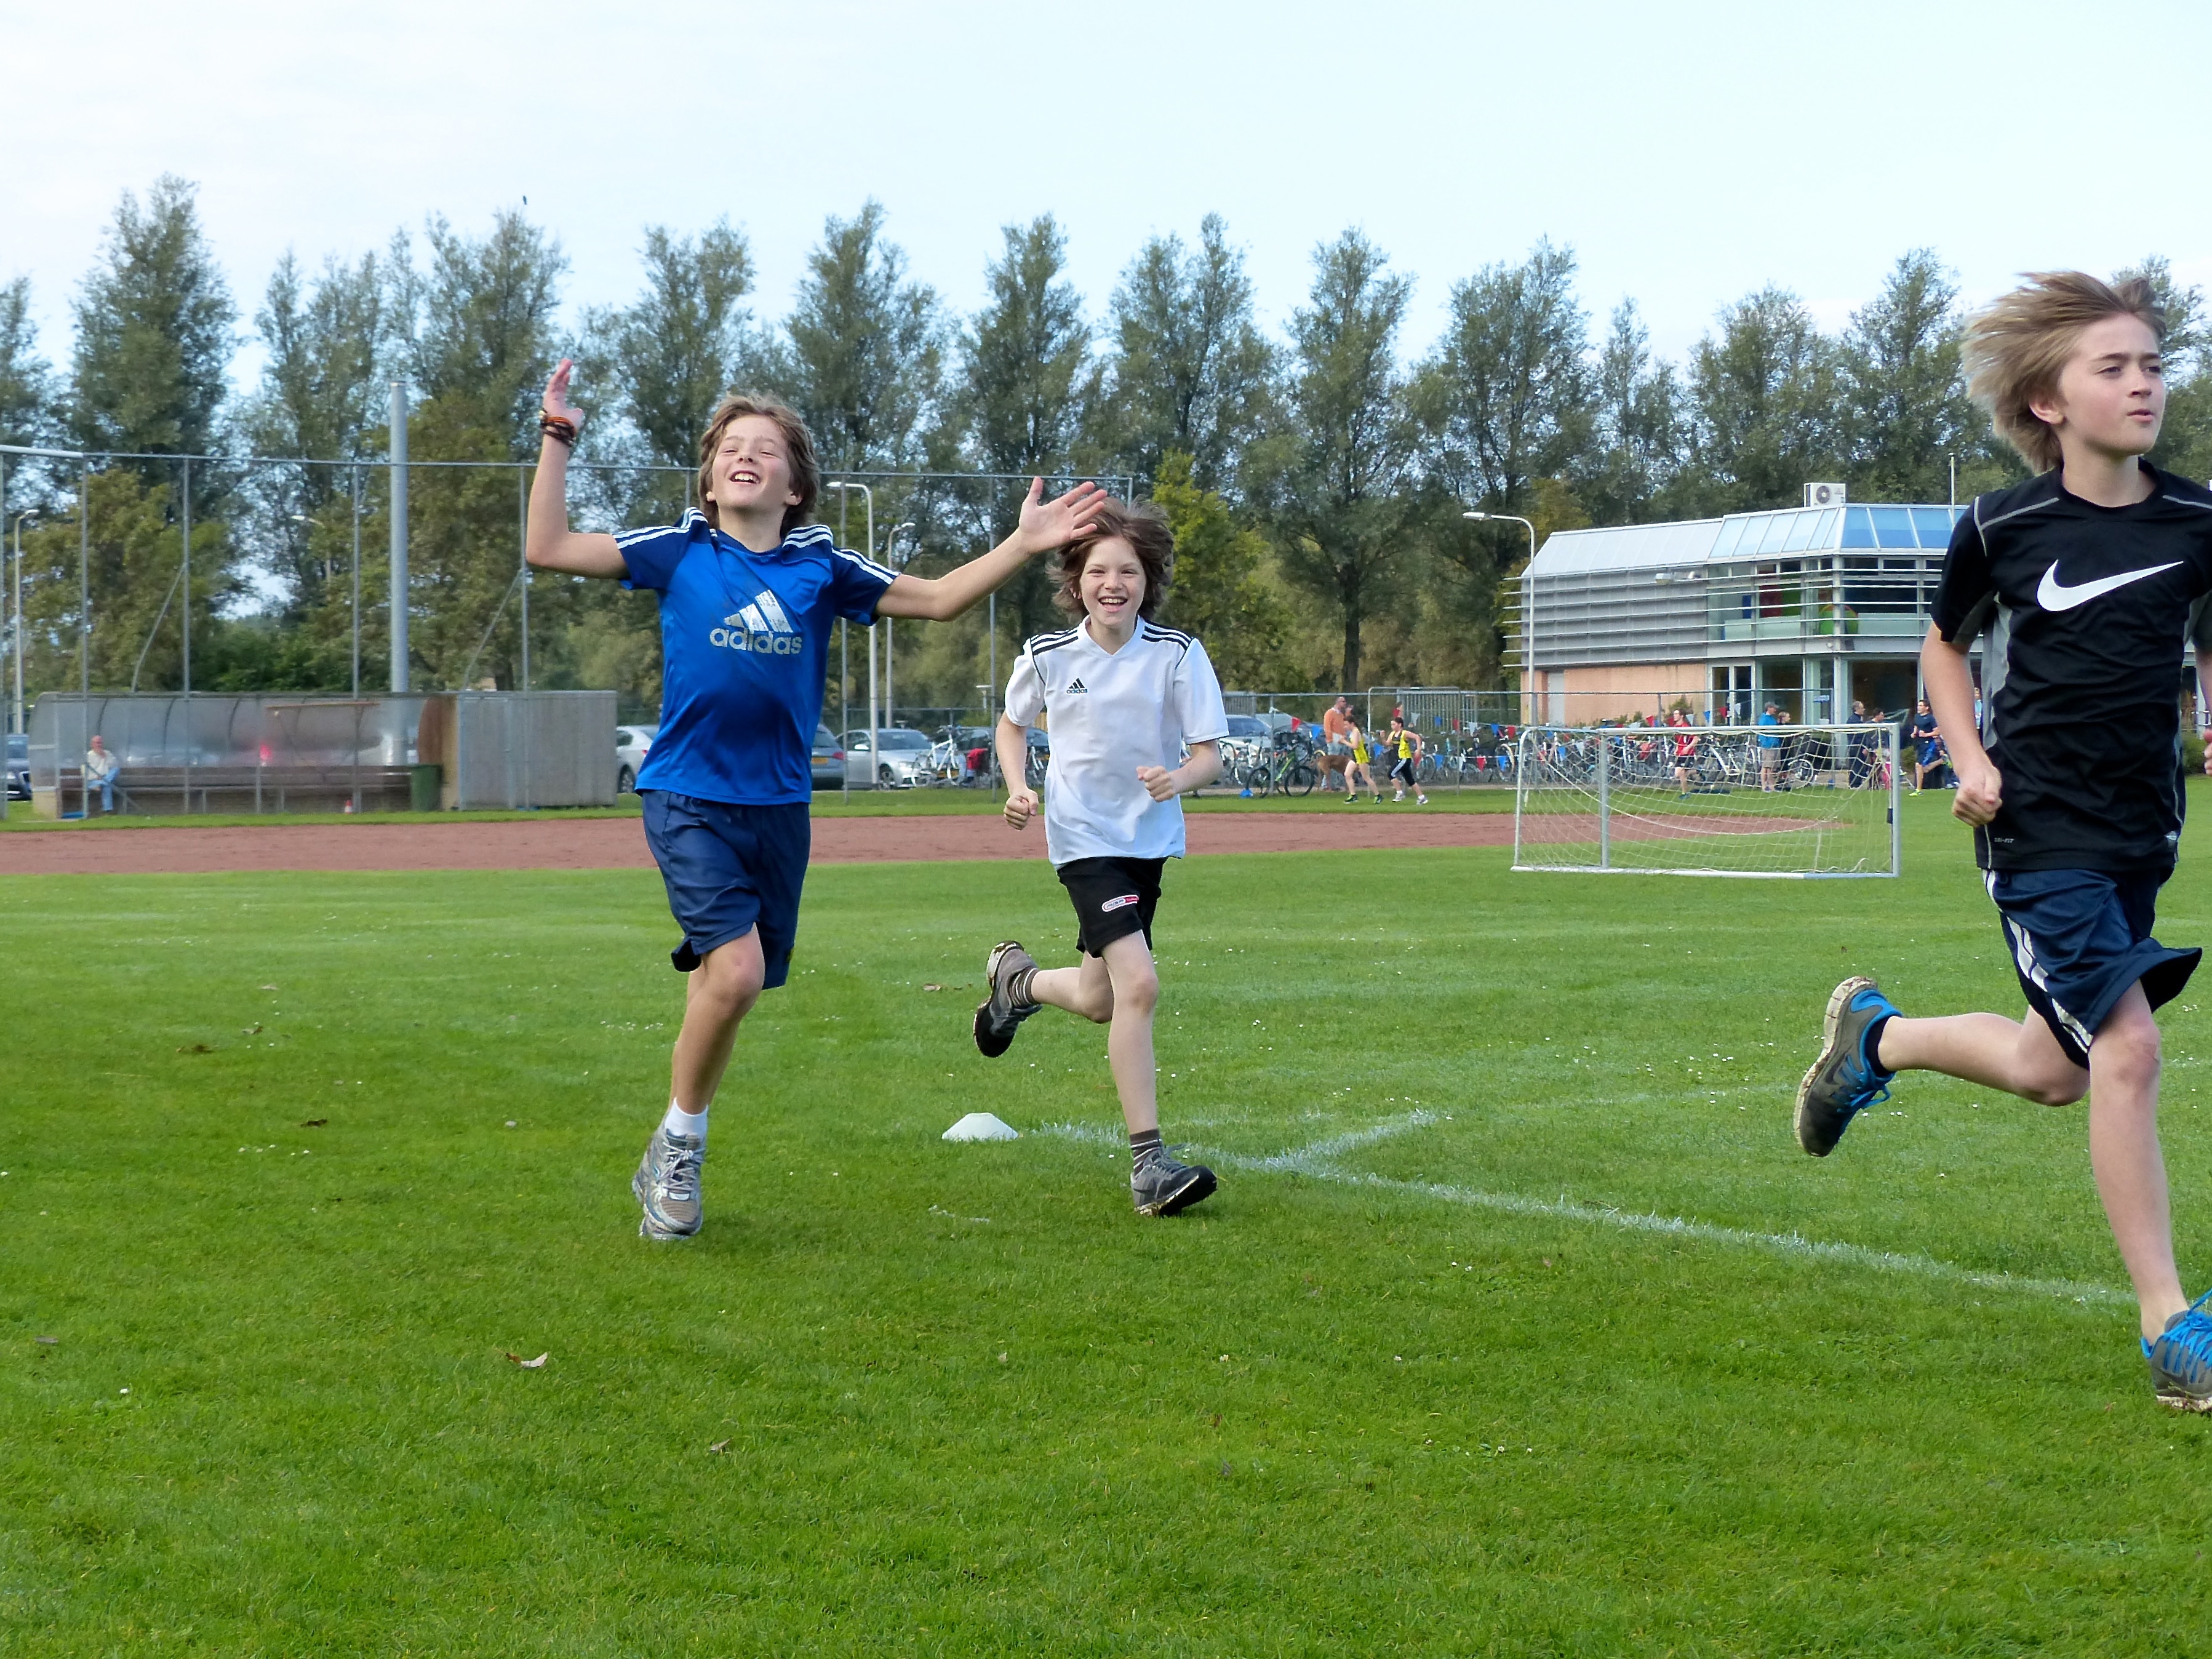
run, country, soccer, runner, cross, ash, player, hague, 2013, american, team, sports, school, tournament, football player, competition event